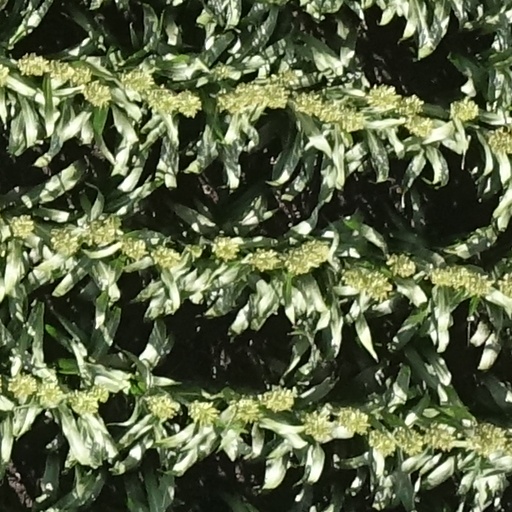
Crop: sorghum